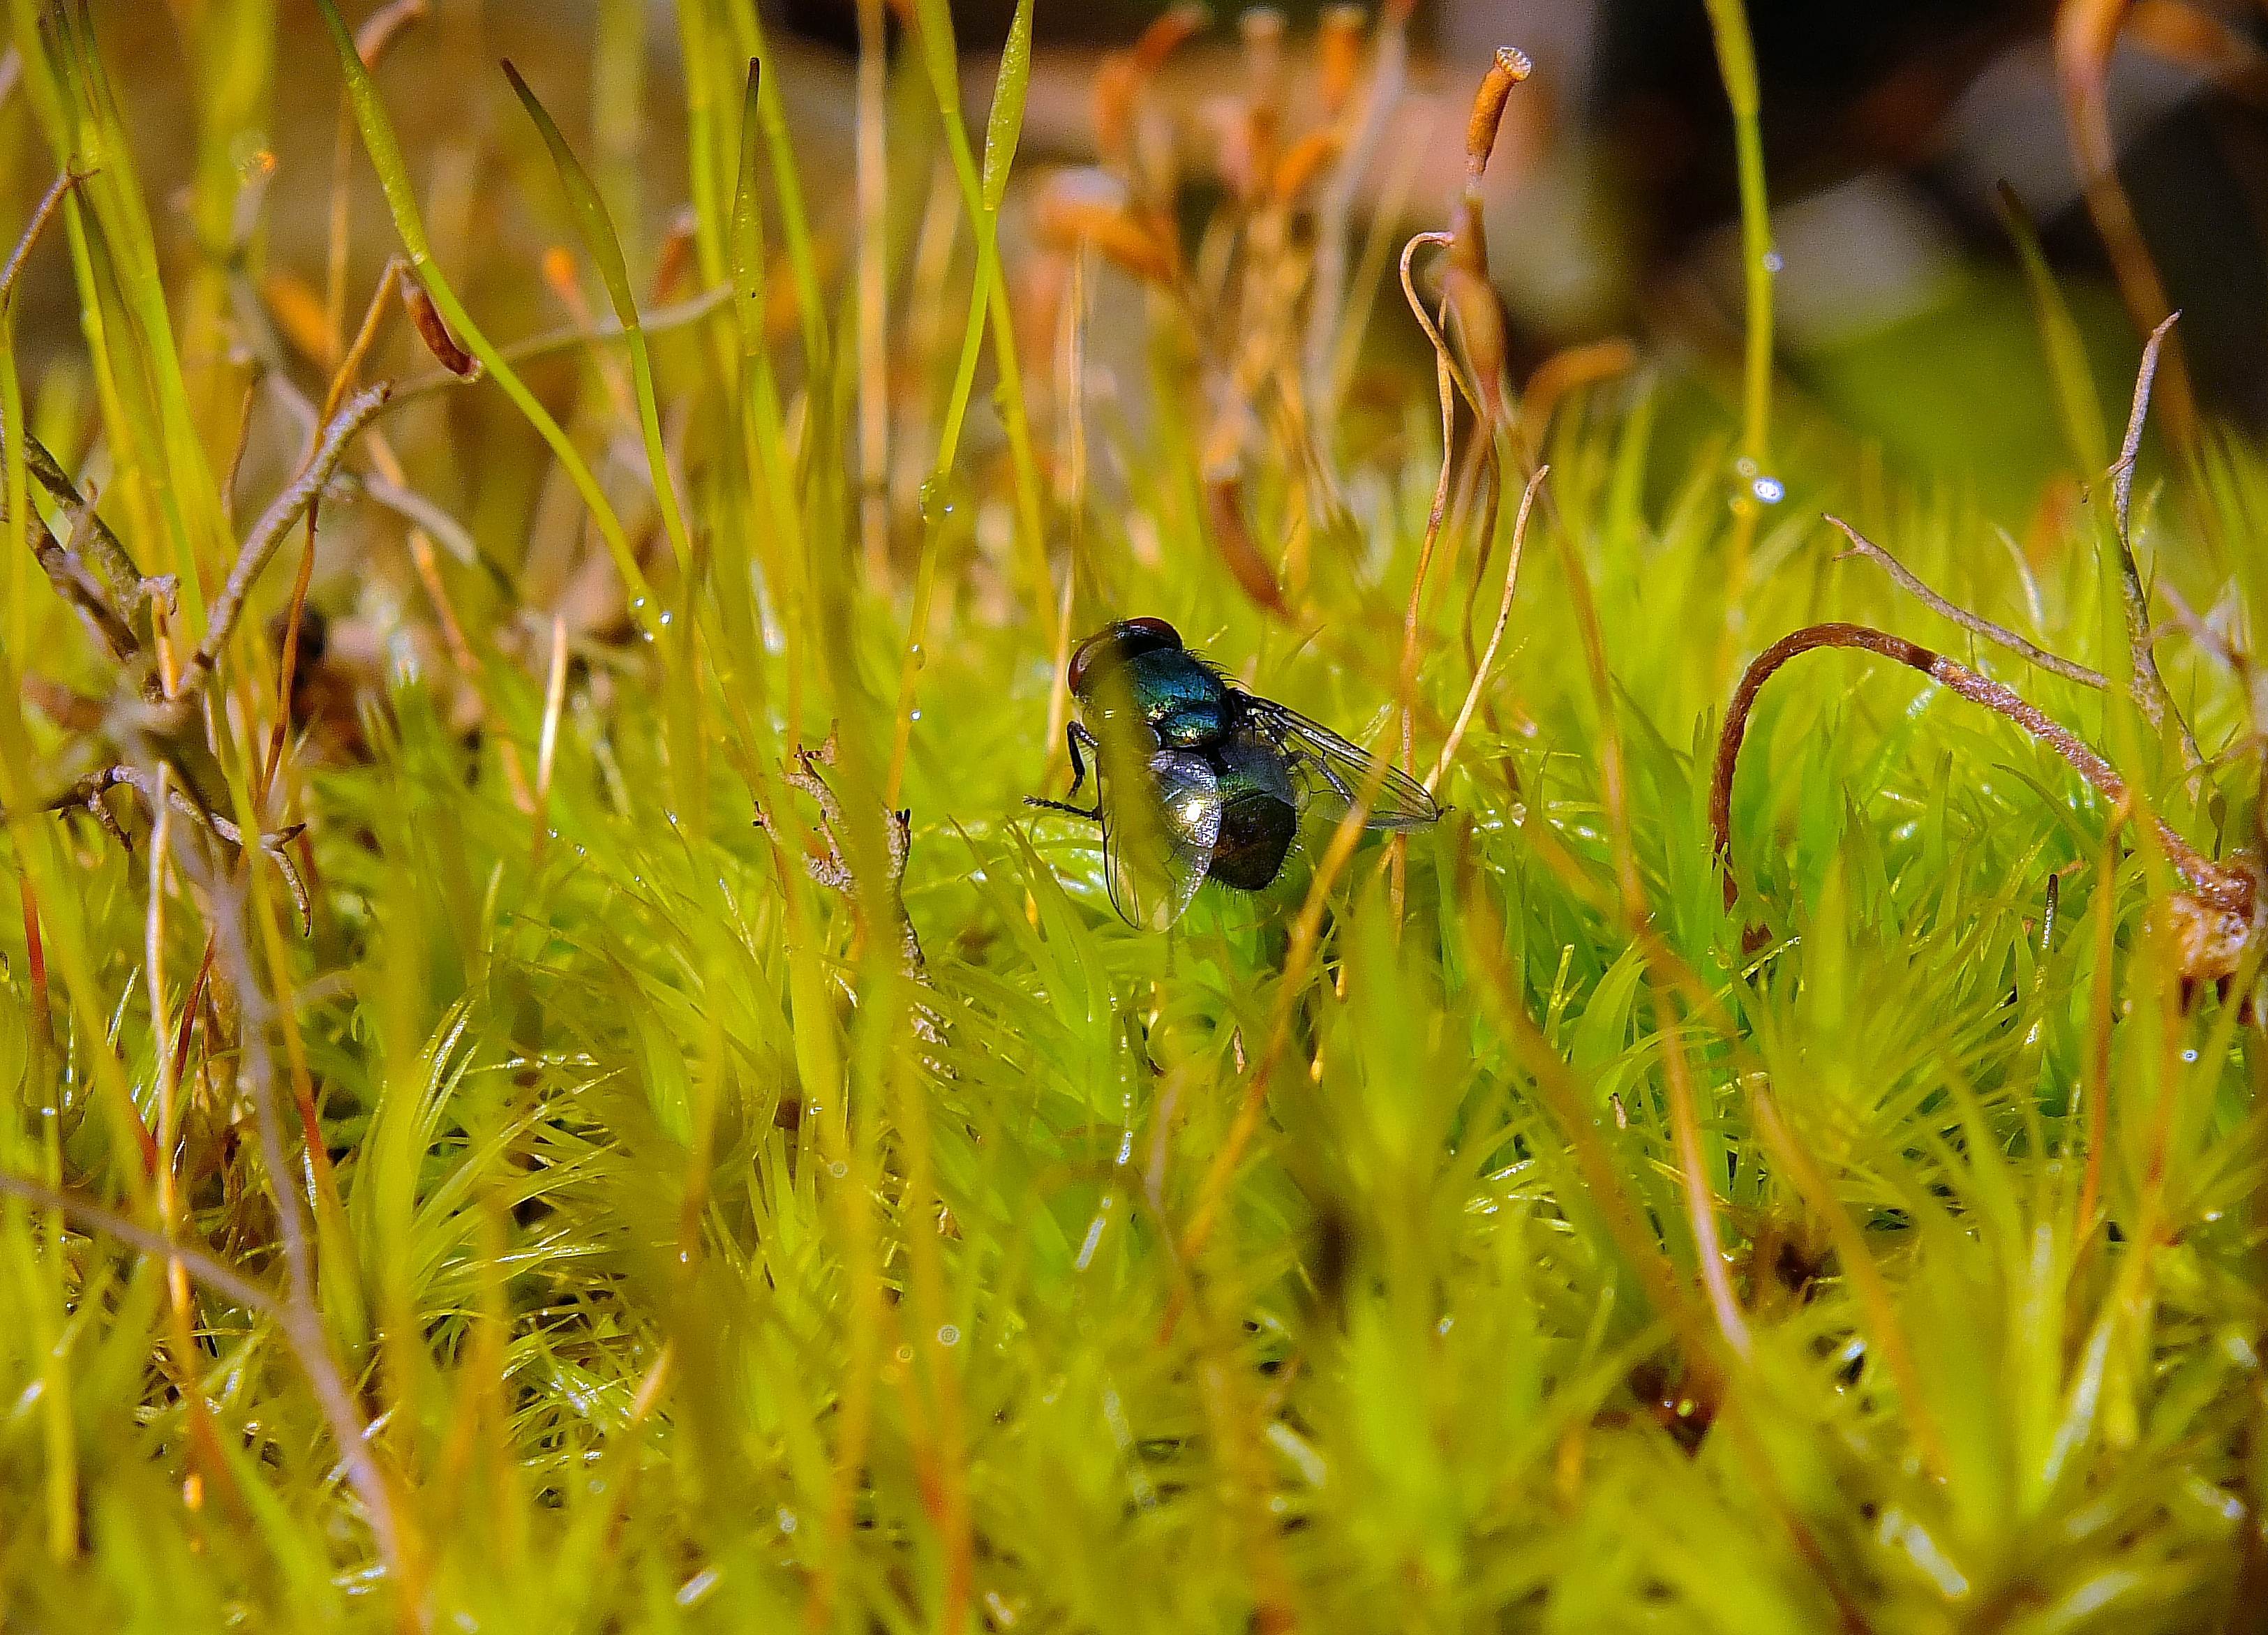
nature, grass, plant, meadow, leaf, flower, wildlife, green, insect, macro, flora, fauna, close up, animals, naturaleza, espaa, galicia, pontevedra, habitat, ggl1, gaby1, animales, pontevedragaliciaespaa, fujifilmxs1, macro photography